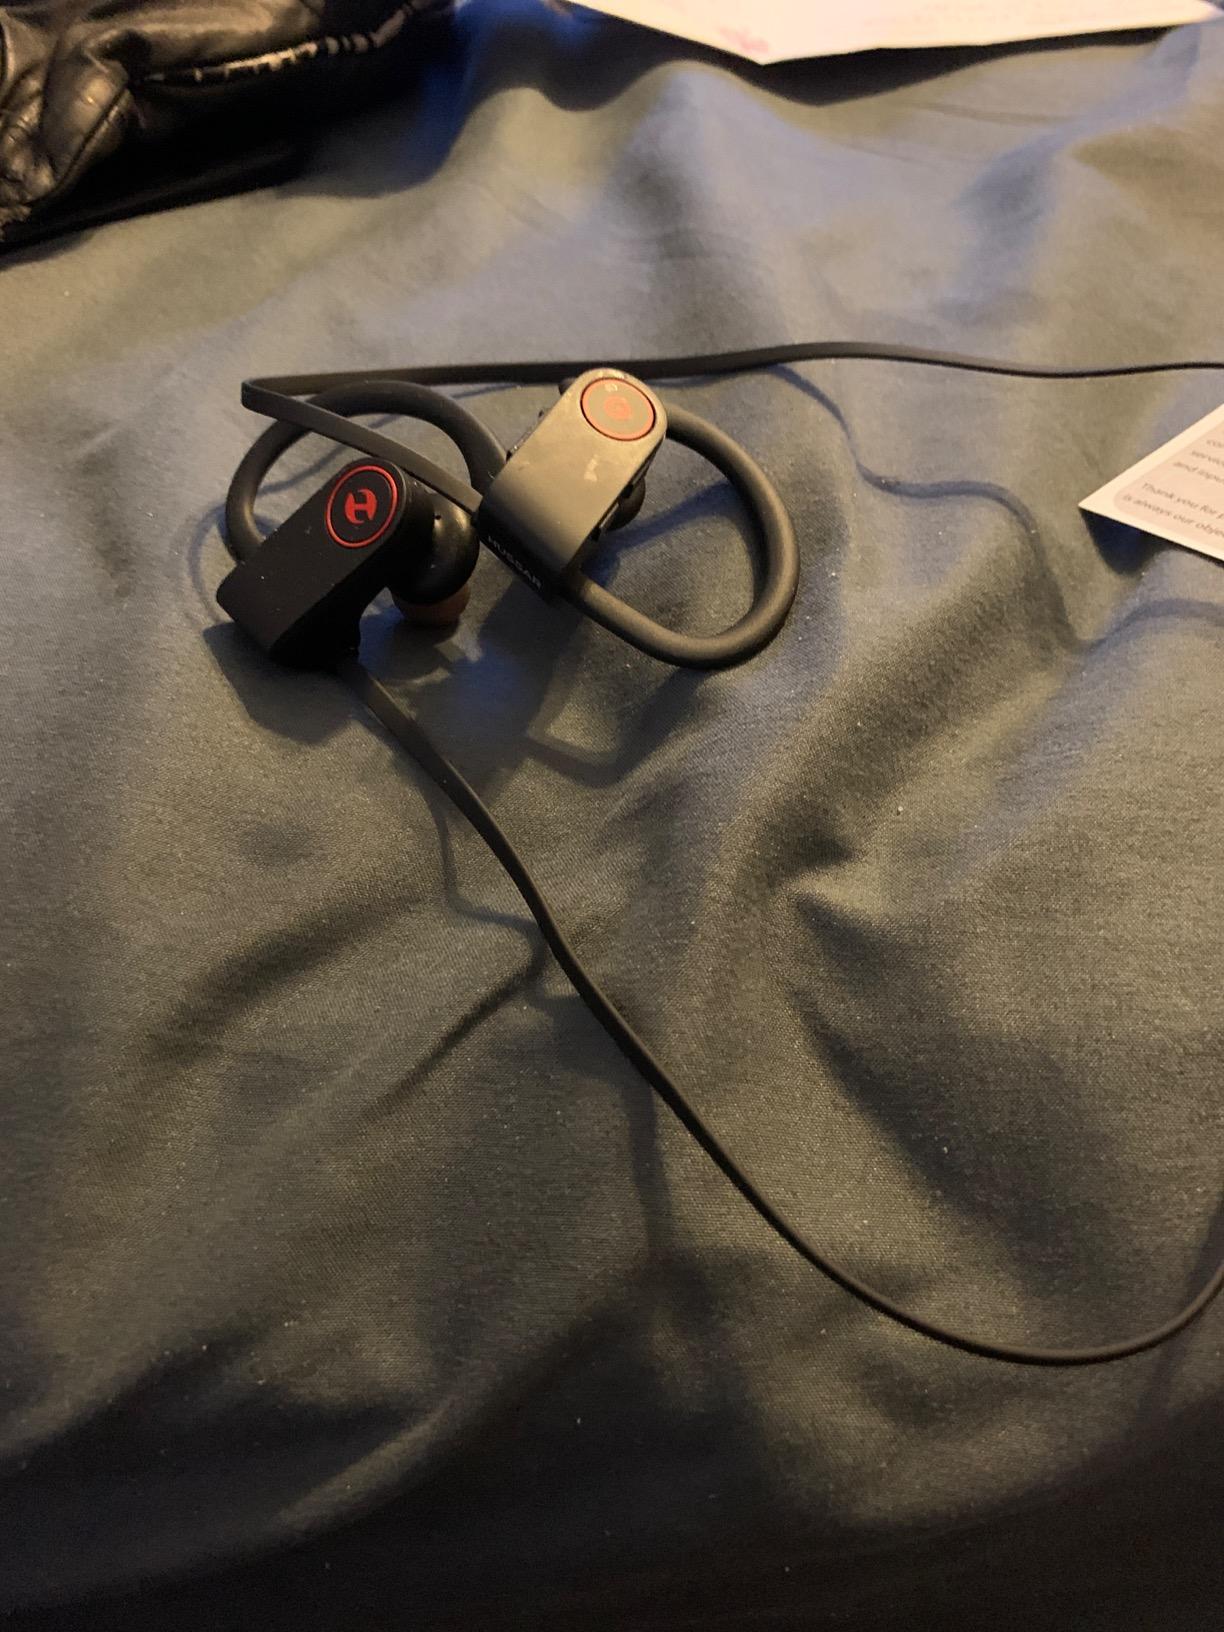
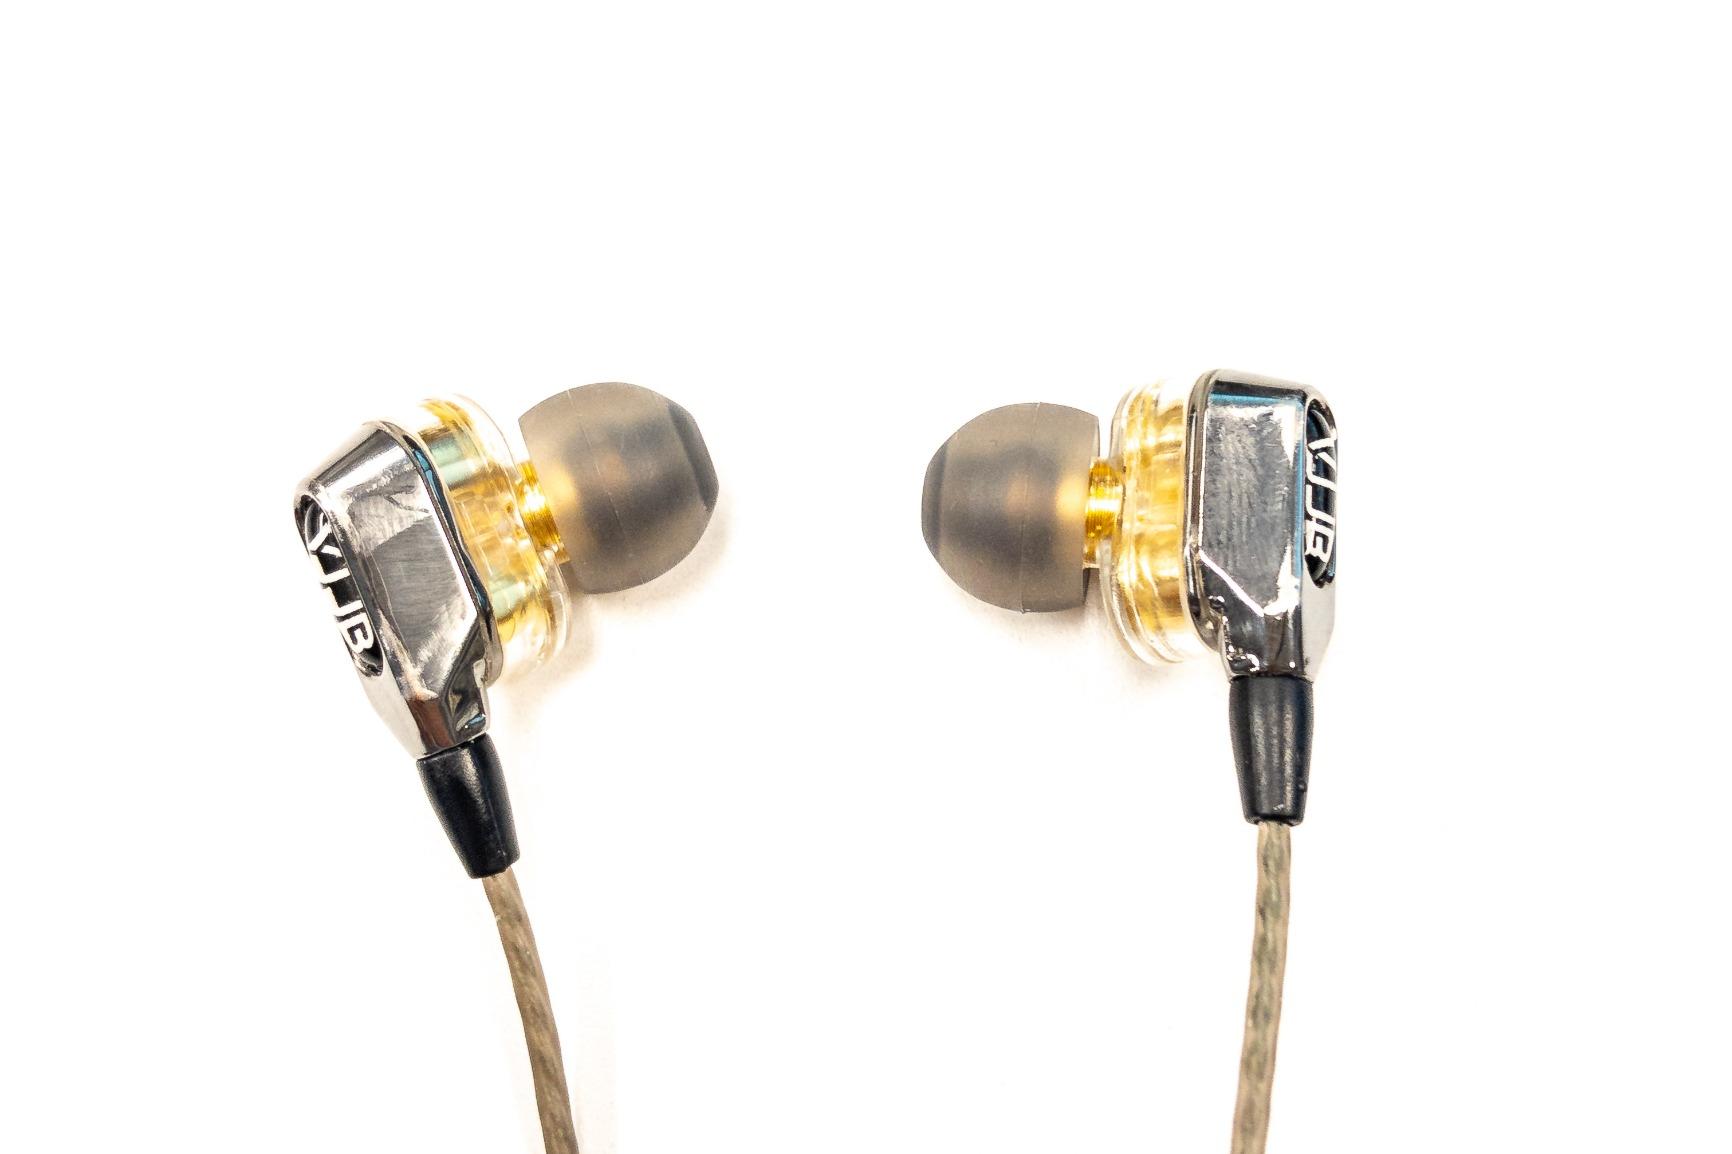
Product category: headphones
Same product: no